Bismark (TV series)

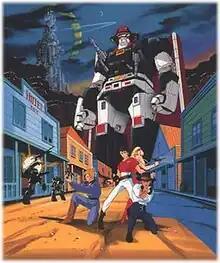
Promotional art

, also known as simply Bismark, is a Japanese anime television series created by Studio Pierrot.